Chinonye Chukwu

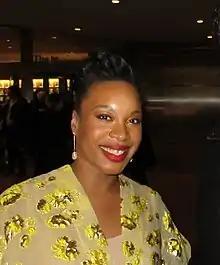
Chukwu in 2019

Chinonye Chukwu (born May 19, 1985) is a Nigerian-American film director best known for the drama films "Clemency" and "Till". She is the first black woman to win the U.S. Dramatic Grand Jury Prize at Sundance.